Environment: real
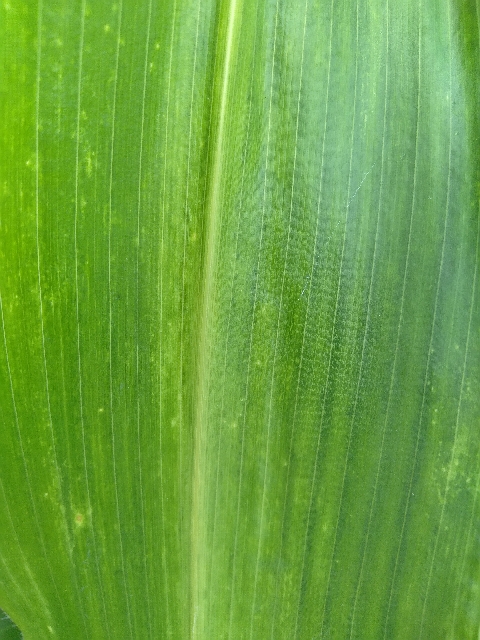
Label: lethal_necrosis